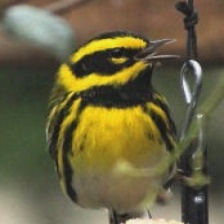
Species: TOWNSENDS WARBLER
Scientific name: SETOPHAGA TOWNSENDI